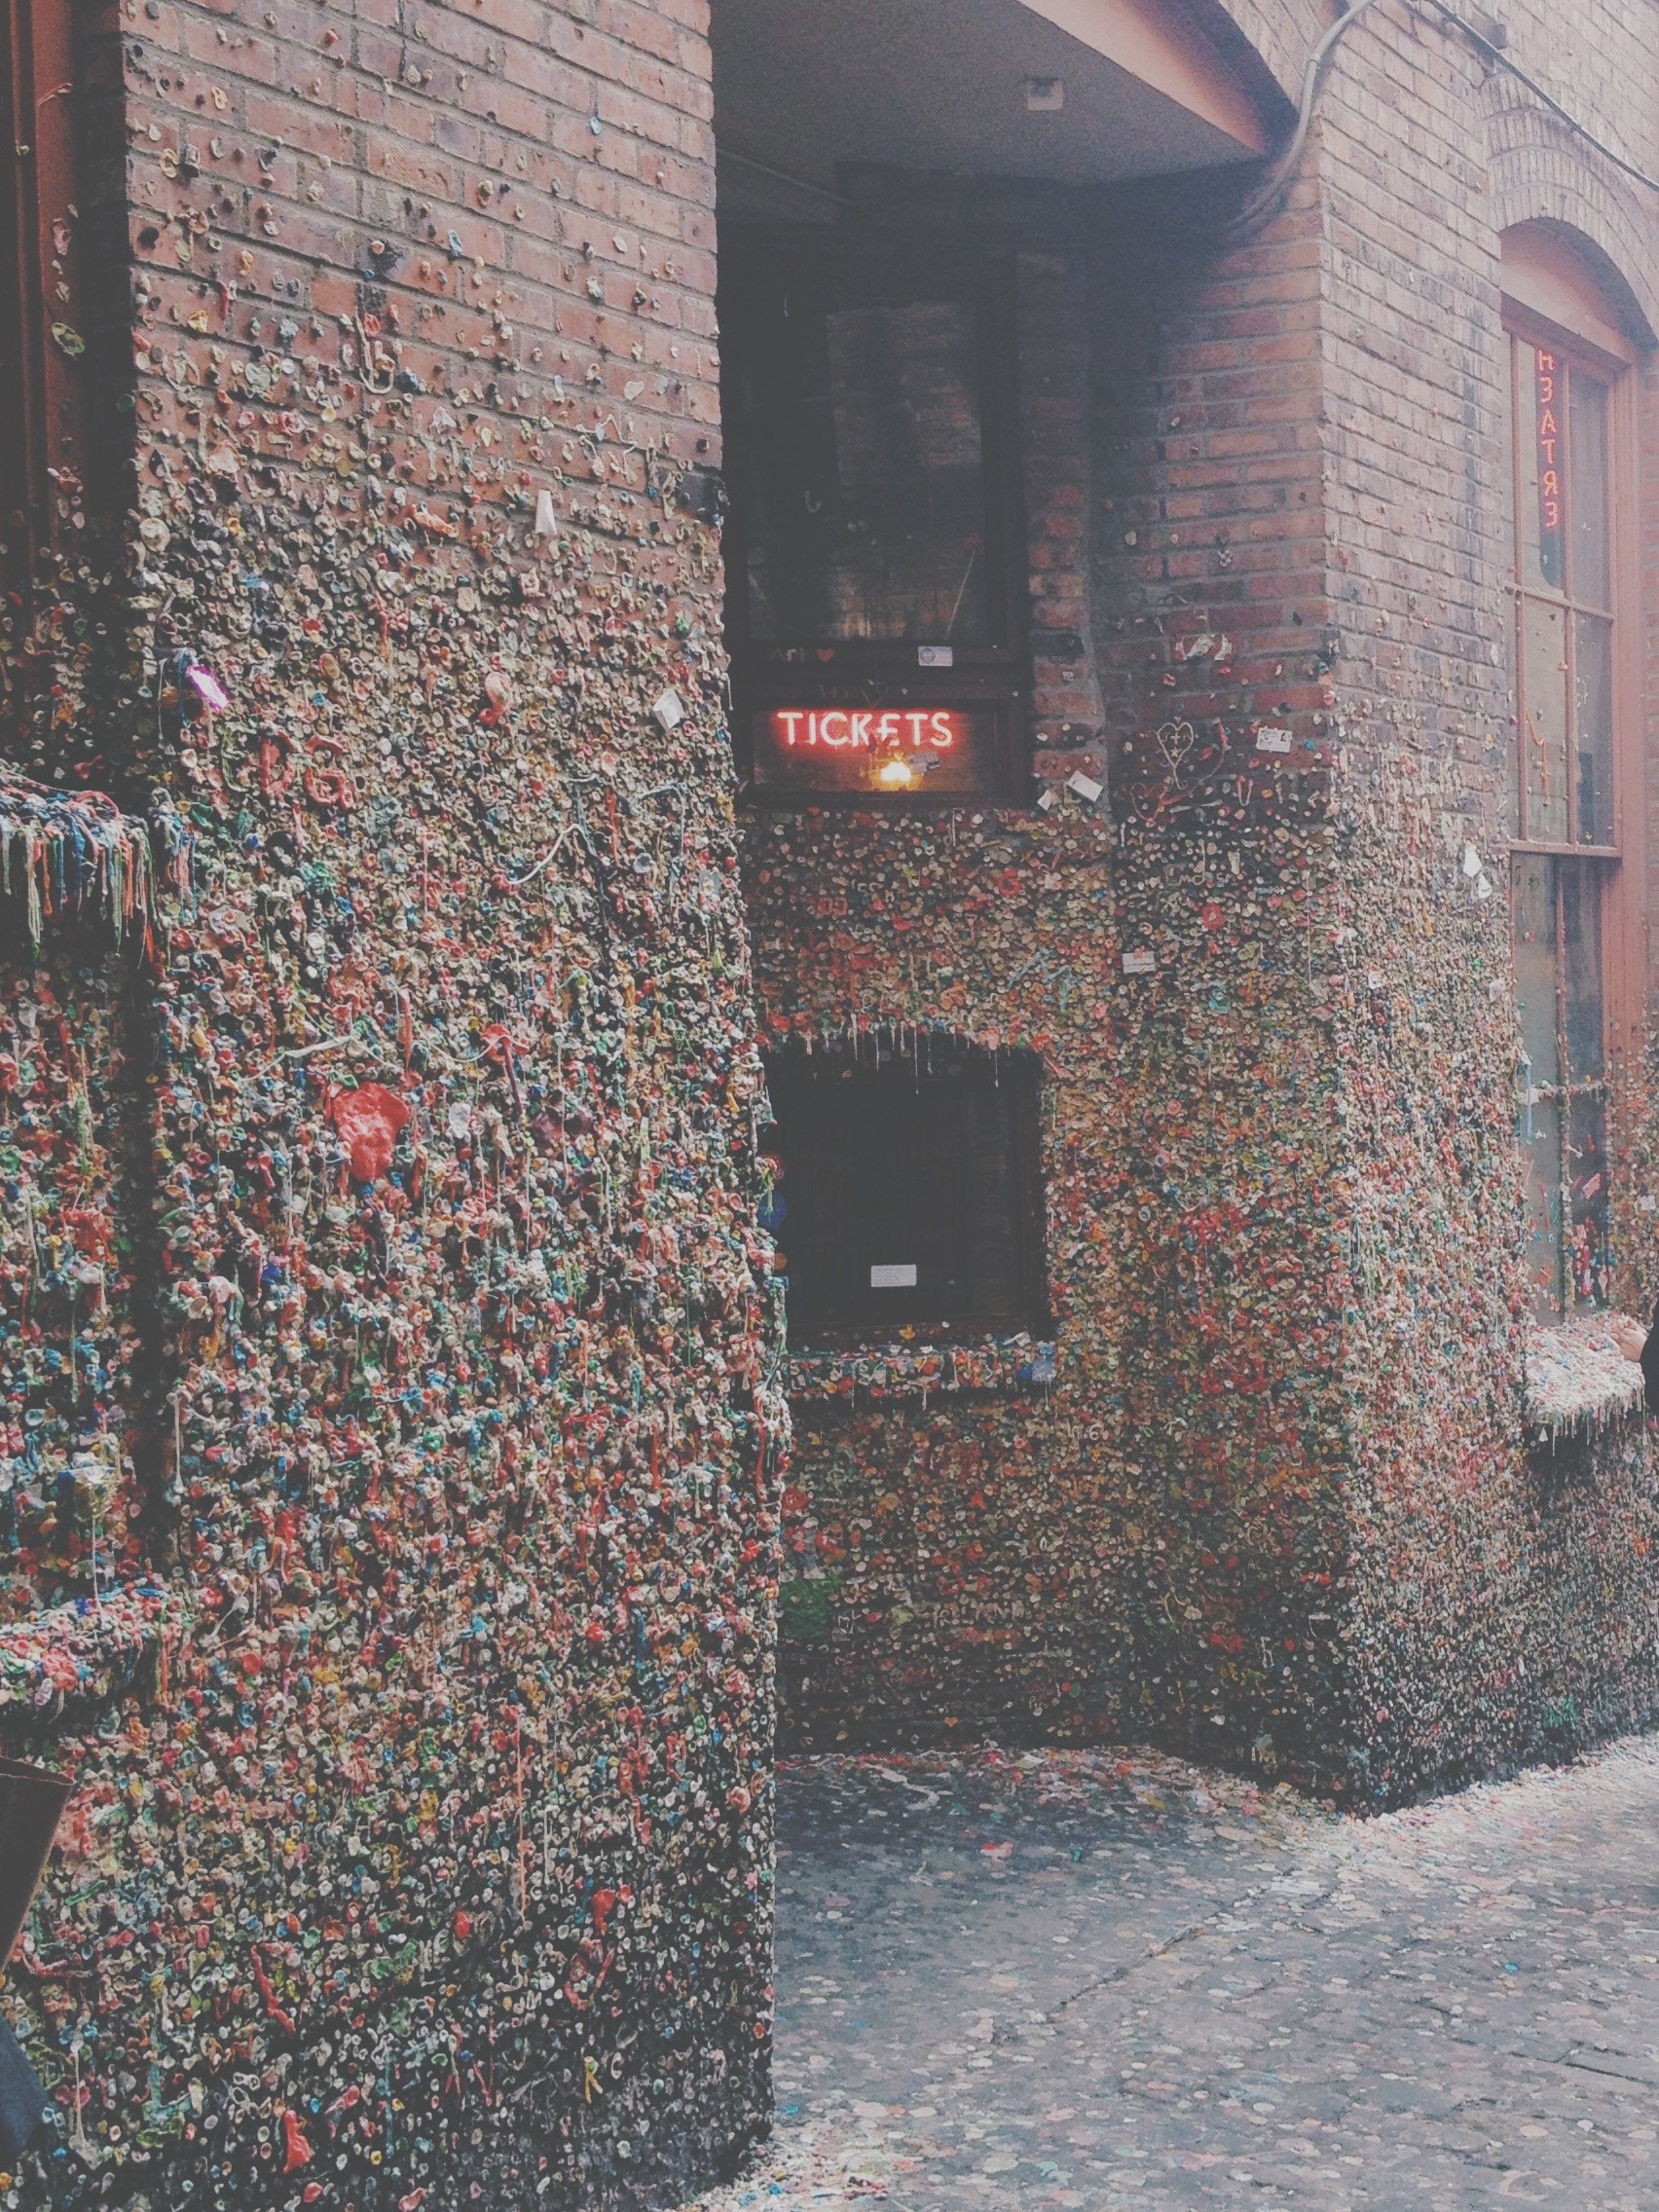
road, street, house, alley, city, wall, asphalt, brick, lane, art, neighbourhood, road surface, urban area, residential area